Abdelhadi El Hachimi

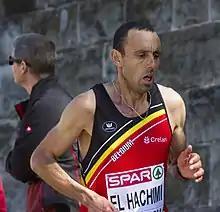
Abdelhadi El Hachimi at the 2014 European Athletics Championships

Abdelhadi El Hachimi (born 15 December 1974) is a Belgian long-distance runner who specialises in the marathon. He competed in the marathon event at the 2015 World Championships in Athletics in Beijing, China.